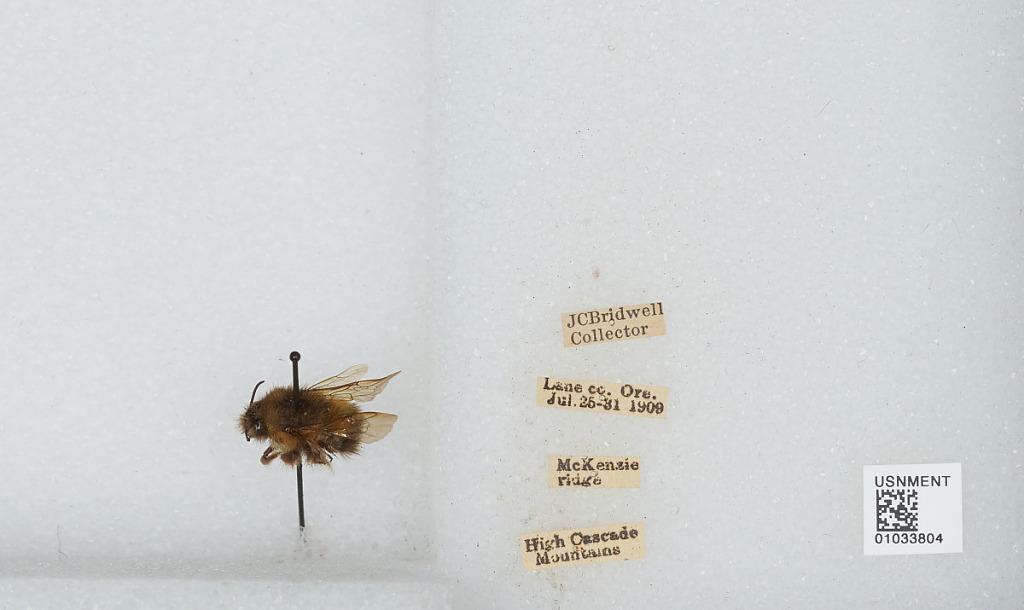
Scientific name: Bombus (Pyrobombus) sitkensis Nylander
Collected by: J. Bridwell
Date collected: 1909-7-25
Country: United States
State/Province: Oregon
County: Lane
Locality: McKenzie Ridge, High Cascade Mountains
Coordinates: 44.2597, -121.81